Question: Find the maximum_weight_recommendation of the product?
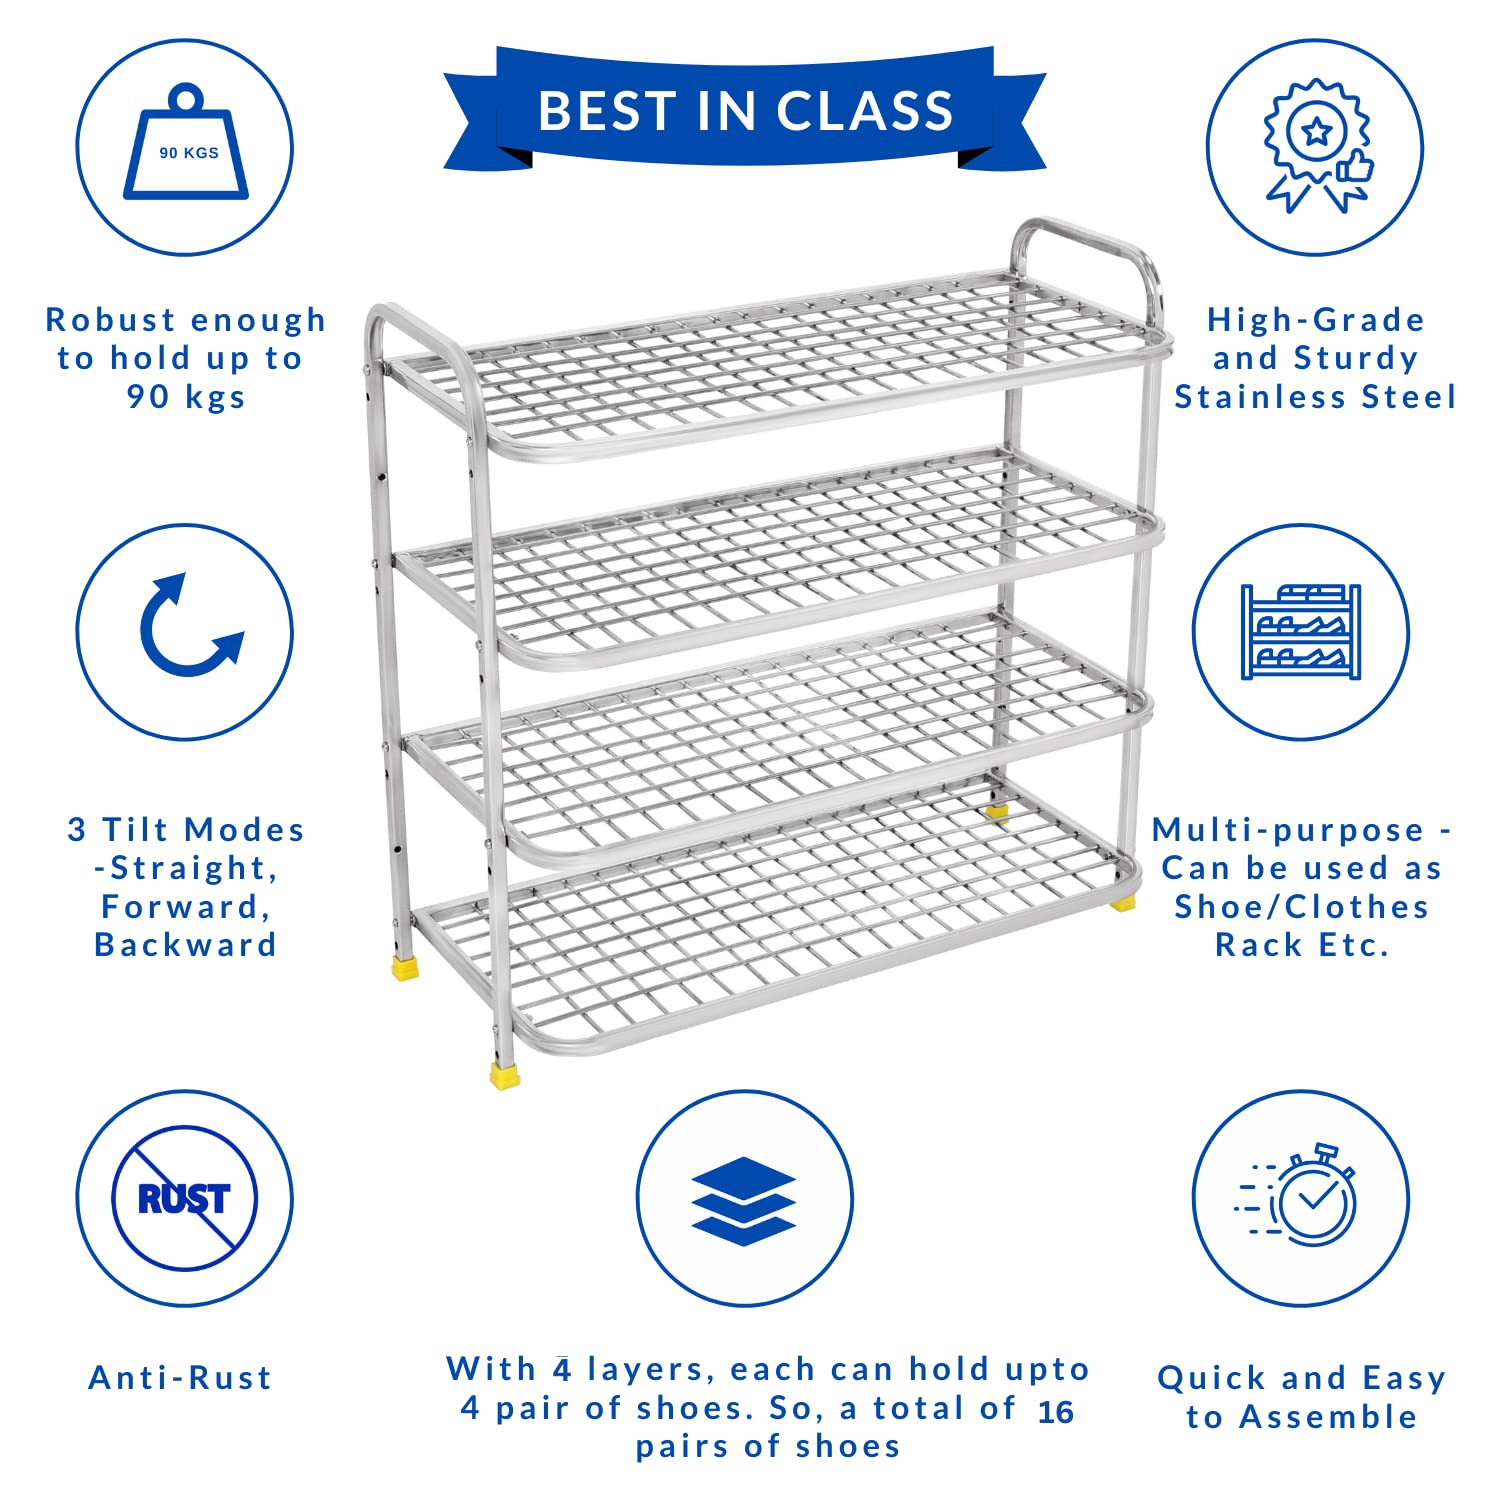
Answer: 90 kilogram